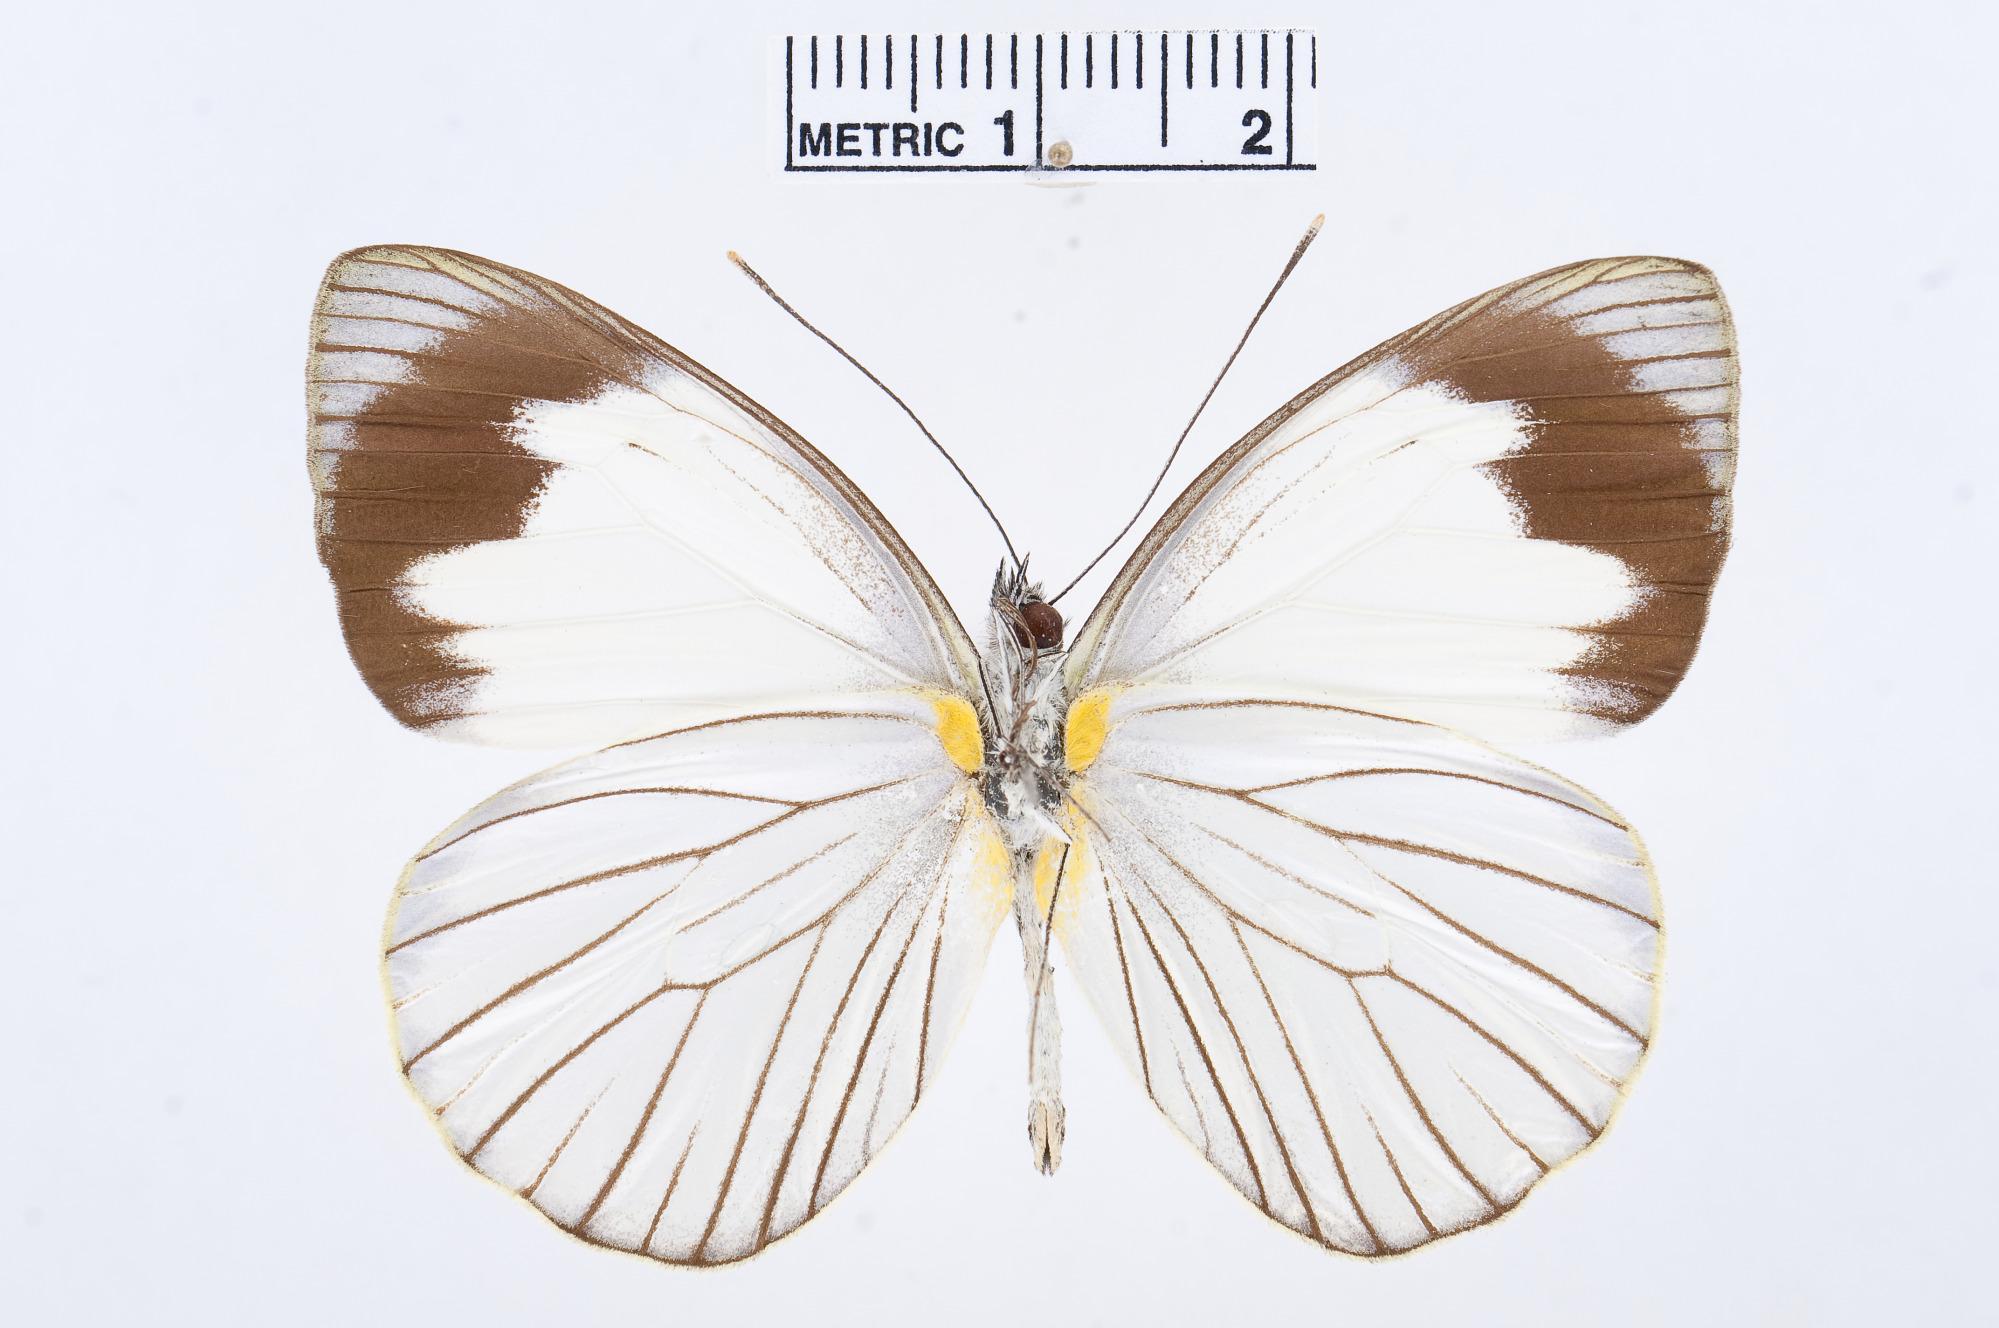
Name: Leptophobia forsteri
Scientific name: Leptophobia forsteri
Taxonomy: Animalia, Arthropoda, Hexapoda, Insecta, Lepidoptera, Pieridae, Pierinae